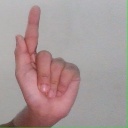
अक्षर: ळ